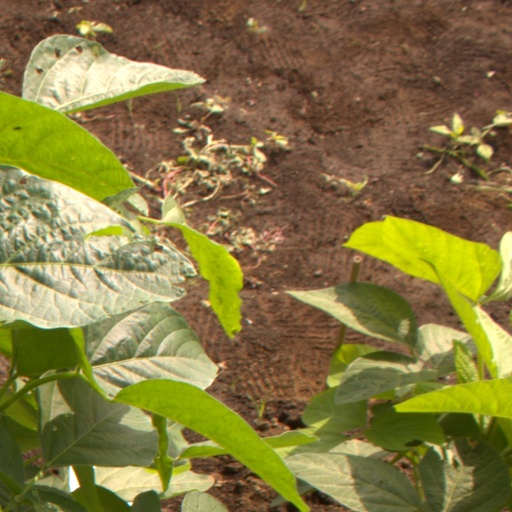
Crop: soybean